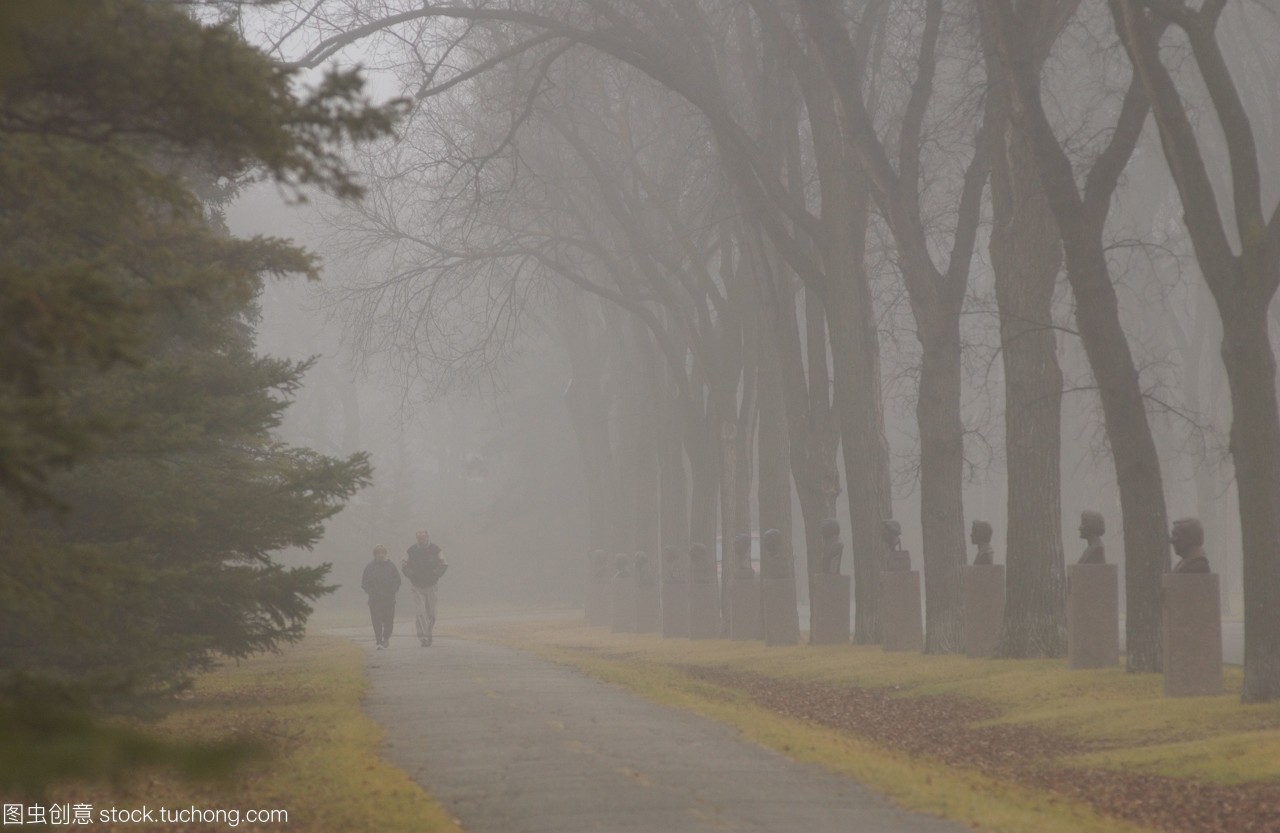
Weather: foggy or hazy